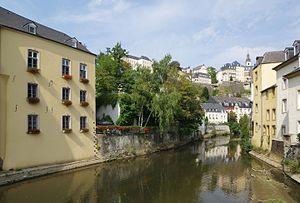
Luxembourg, communément appelée Luxembourg-Ville ou simplement d’Stad, est la capitale du Grand-Duché de Luxembourg ainsi que la plus grande ville du pays avec un peu plus de 119 000 habitants.